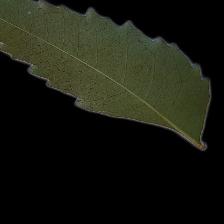
Plant: Neem